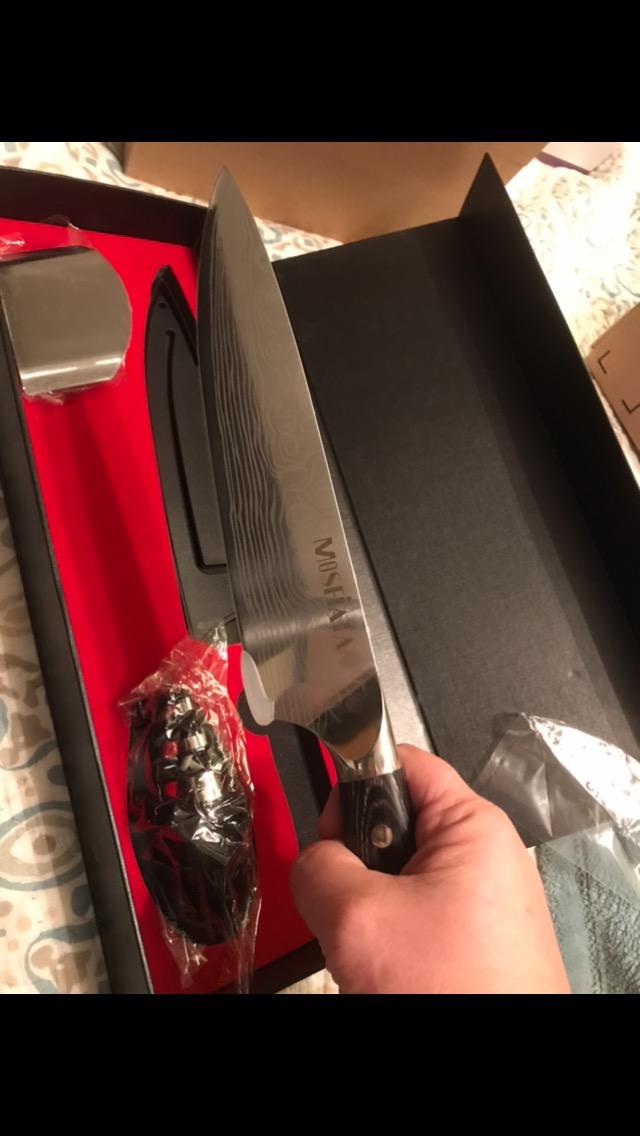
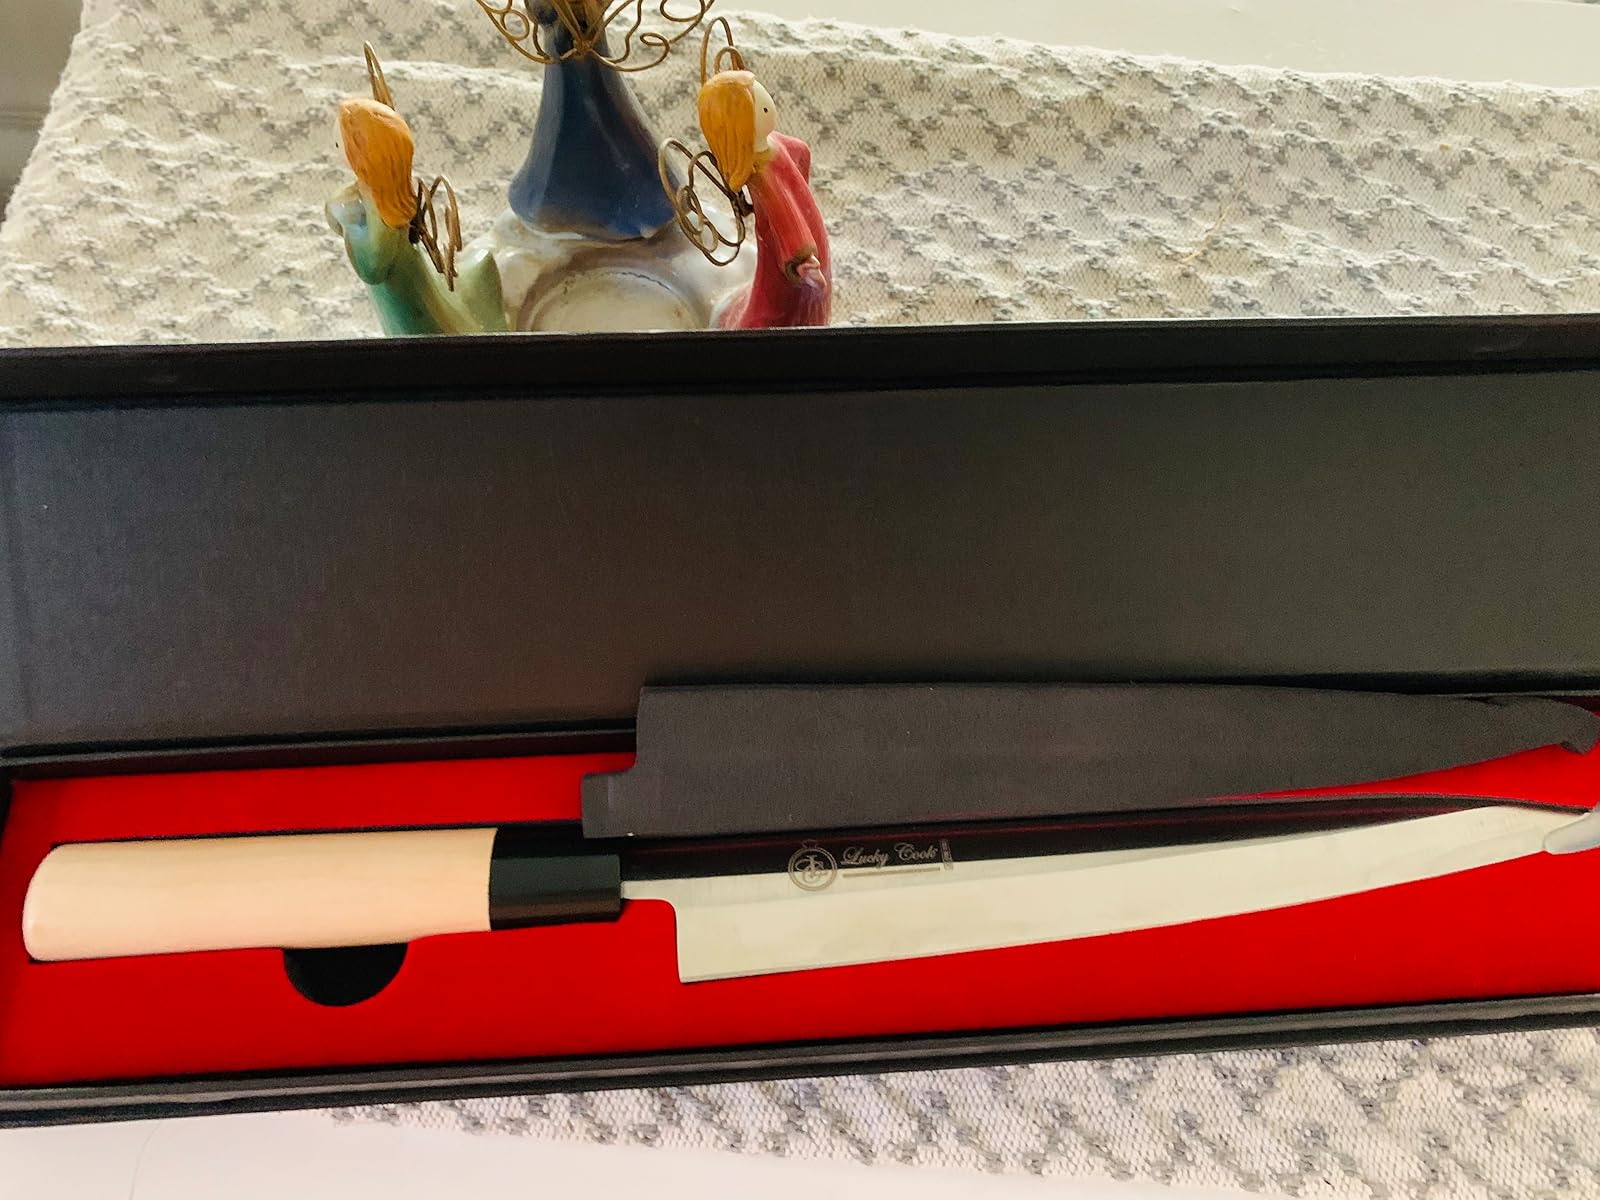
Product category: items_knife
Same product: no